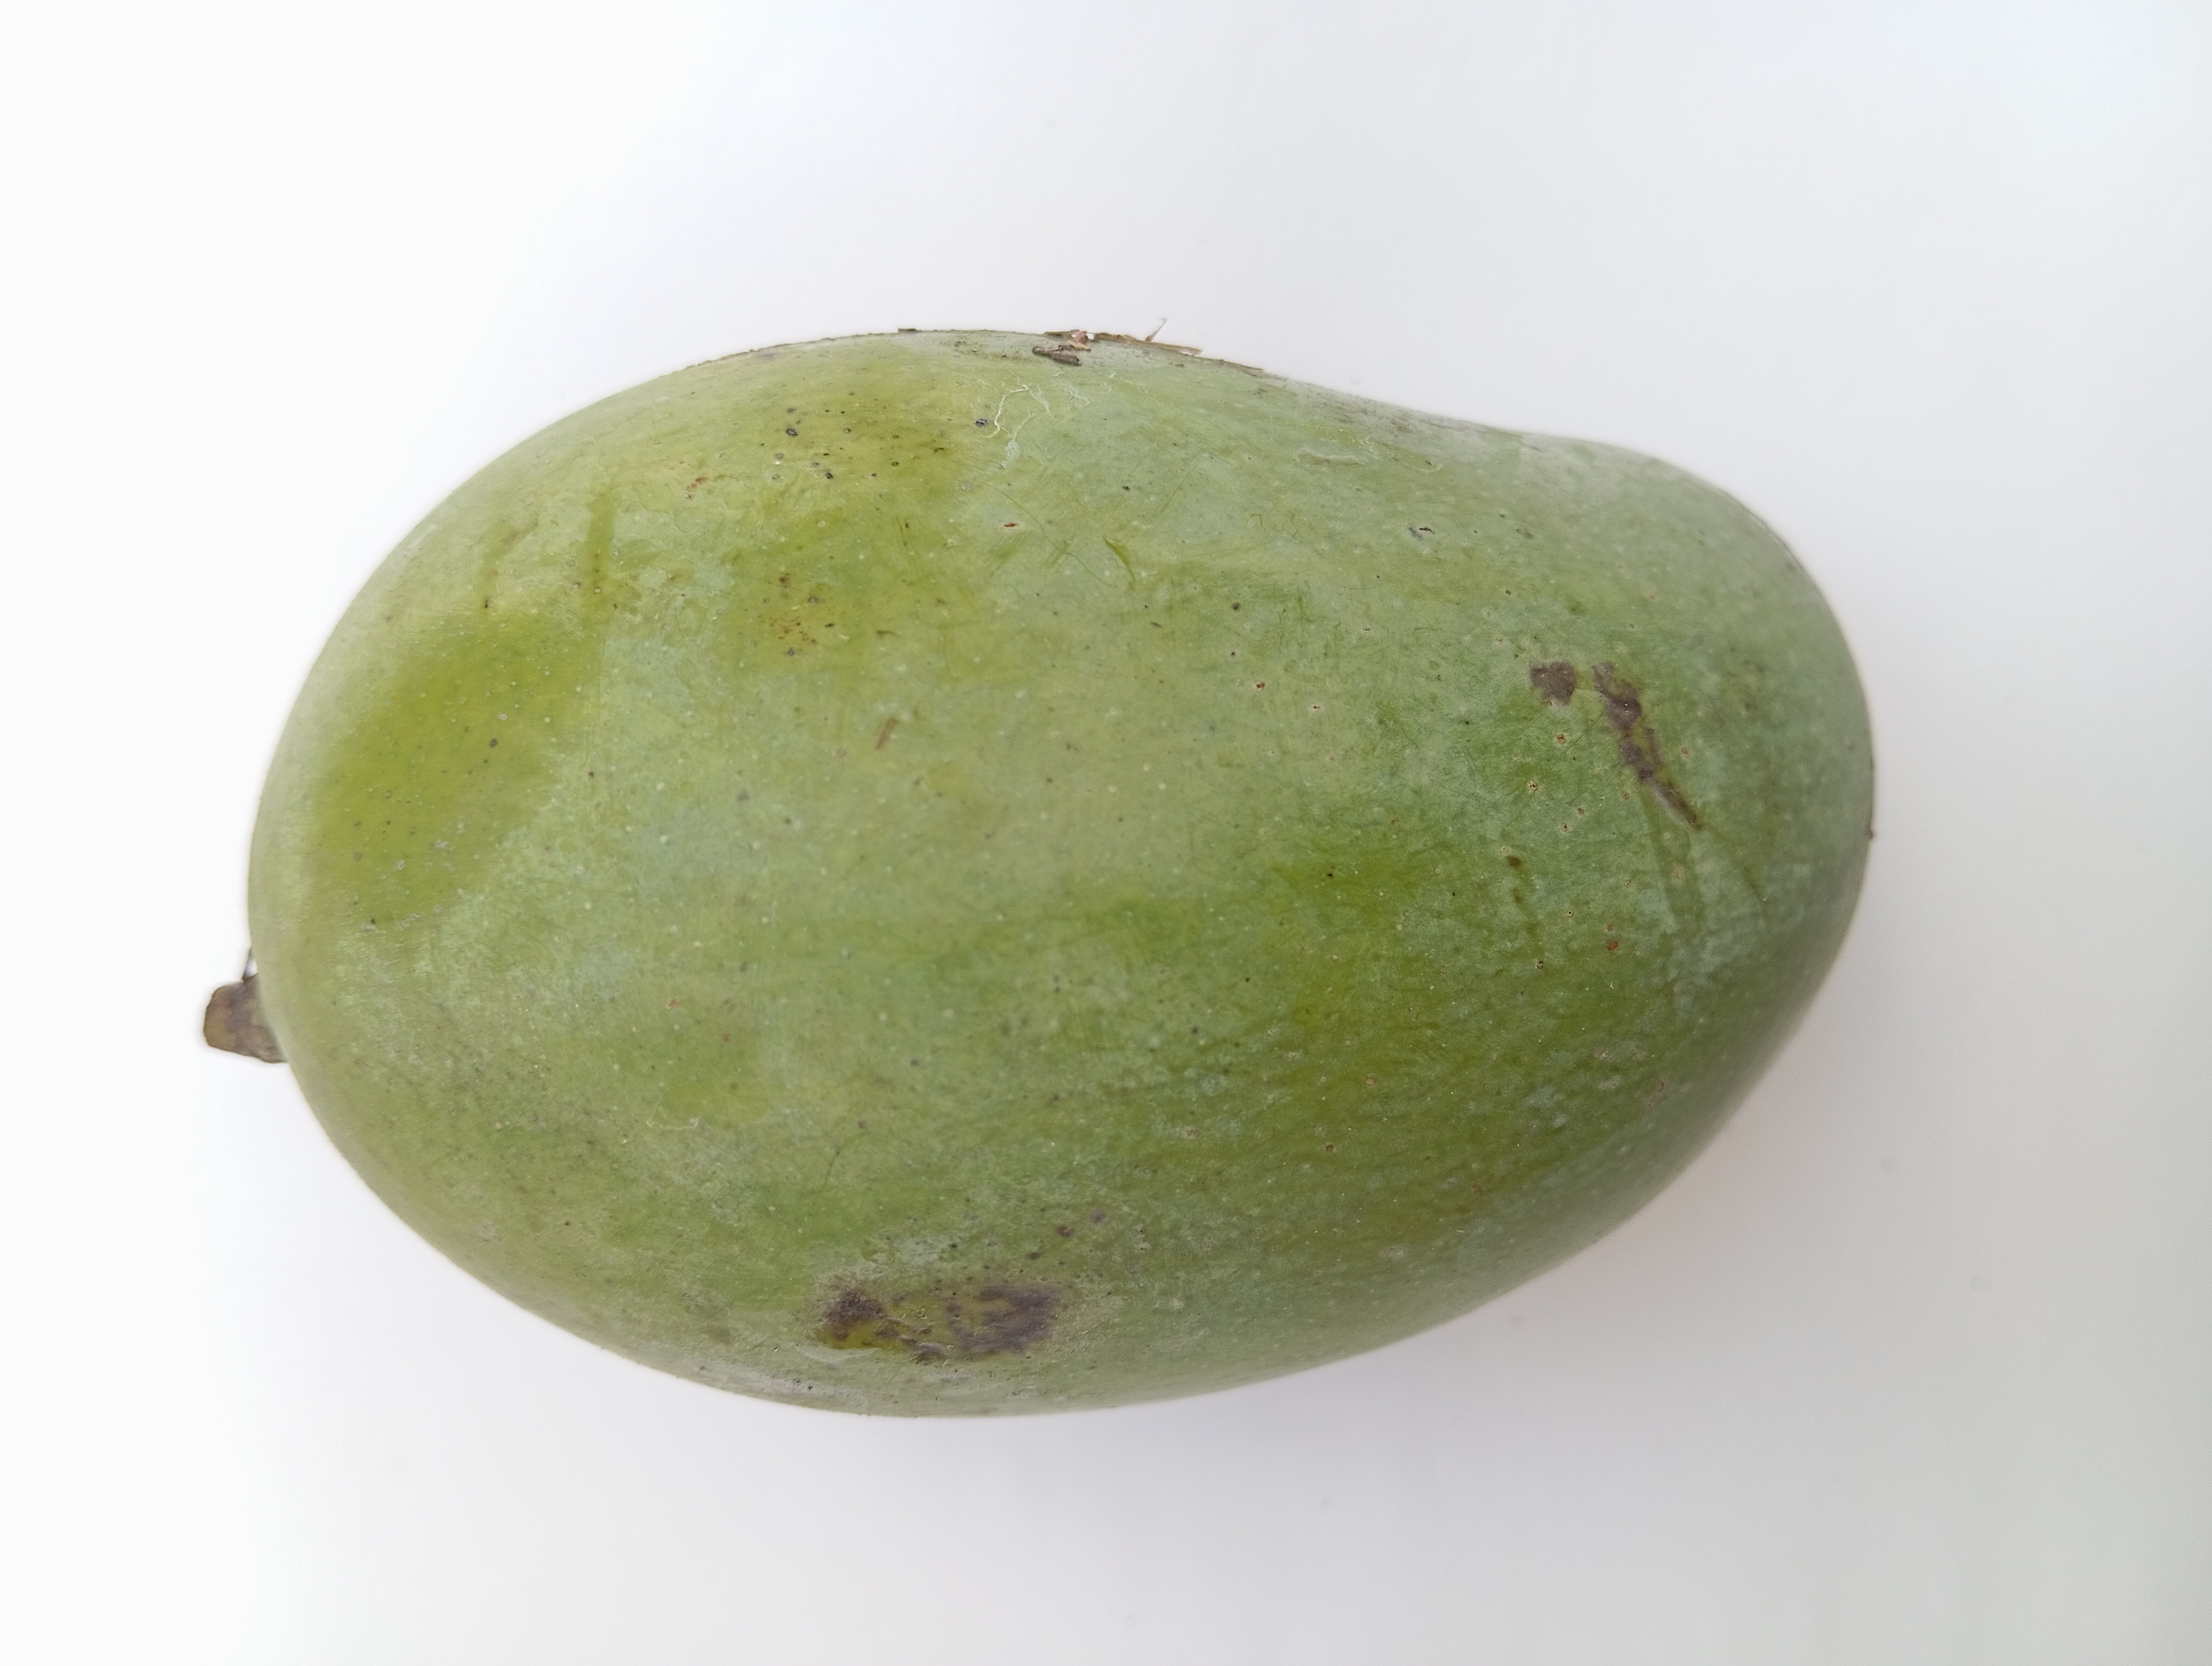
Mango variety: Amrapali